Bennett Park (New York City)

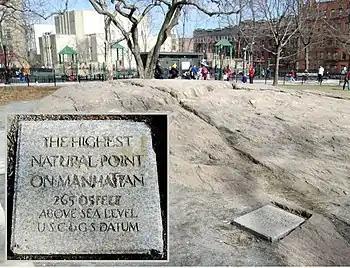
The highest natural point in Manhattan; in the inset is the stone marker seen in the lower right of the larger image.

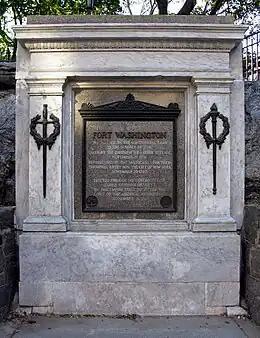
Plaque commemorating the site of Fort Washington; see the close up of the right-hand badge at the bottom of the plaque in this article's gallery of images

Bennett Park, also known as James Gordon Bennett Park, is a public park in New York City, named for James Gordon Bennett, Sr., the newspaper publisher who launched the "New York Herald" in 1835. It is located between Pinehurst and Fort Washington Avenues and West 183rd and 185th Streets in the Hudson Heights neighborhood of Washington Heights in northern Manhattan, on land purchased by Bennett in 1871, the year before his death. It sits opposite the northern Fort Washington Avenue entrance to the 181st Street subway station on the IND Eighth Avenue Line, serviced by the . The park contains the highest natural elevation in Manhattan, at 265.05 feet above sea level.